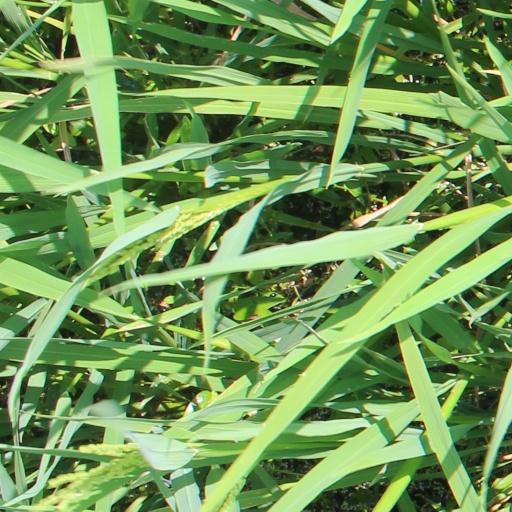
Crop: rice